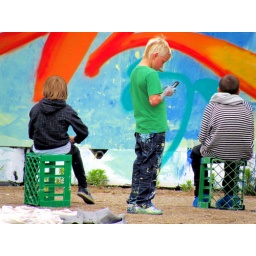
portion of a group of students, tagging a wall on a street corner in Copenhagen.